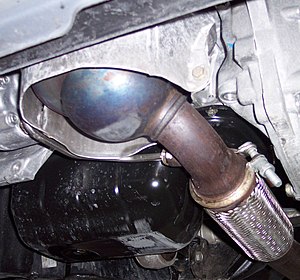
Dieselpartikelfilter
Partikelfilter (øverst til venstre) i en Peugeot
Partikelfiltre er filtre, hvis hovedformål er at få køretøjer til at forurene mindre. Dette sker ved et system bygger på SiC filterelement, som er et meget robust filtermateriale, der kan klare temperaturer op til 2000 °C. Ved hjælp af et additiv som tilsættes i dieselolien sænkes antændelsestemperaturen for soden til den normale driftstemperatur for udstødningsgassen, dvs. ca. 300 °C. SiC-filteret viser specielt sin styrke når soden ikke kan antændes ved en meget lav udstødningstemperatur. Den uforbrændte sod bliver blot opsamlet i filteret og når udstødningstemperaturen er høj vil soden blot forbrænde i filtret.